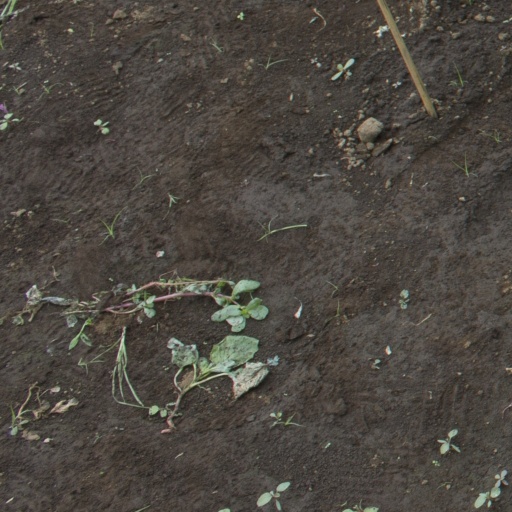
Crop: soybean